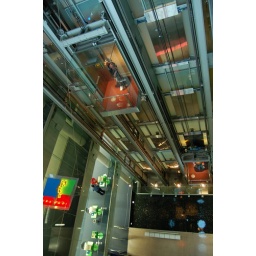
View from the 5th floor reading room of the glass elevators and lobby below